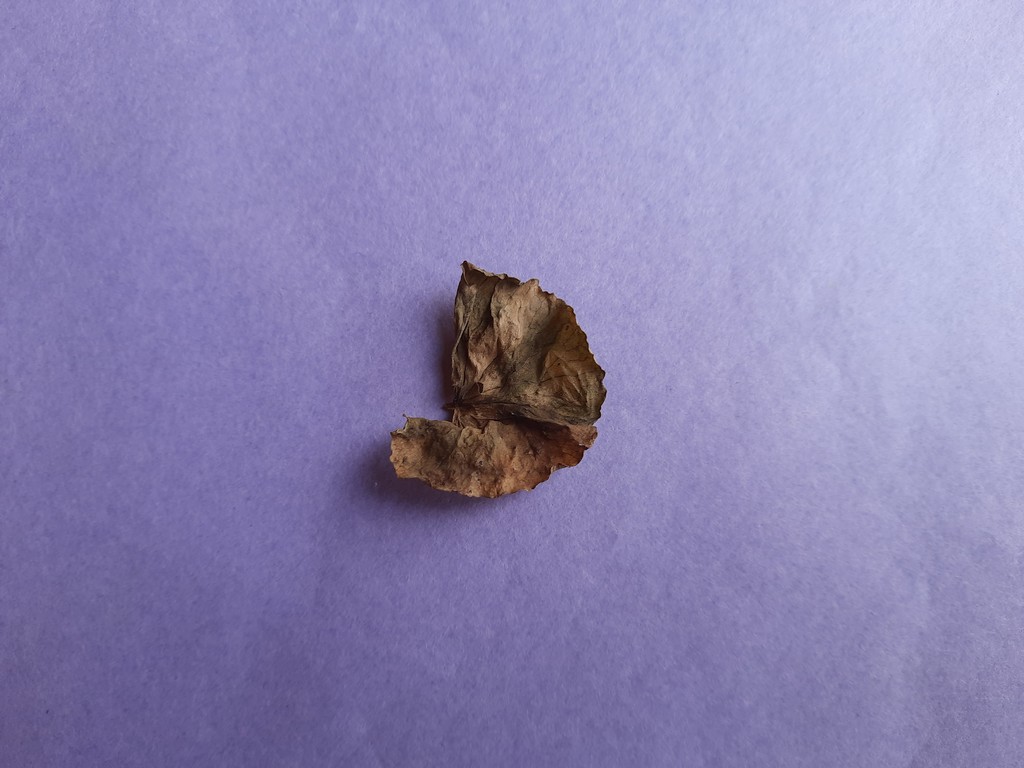
Label: Dried